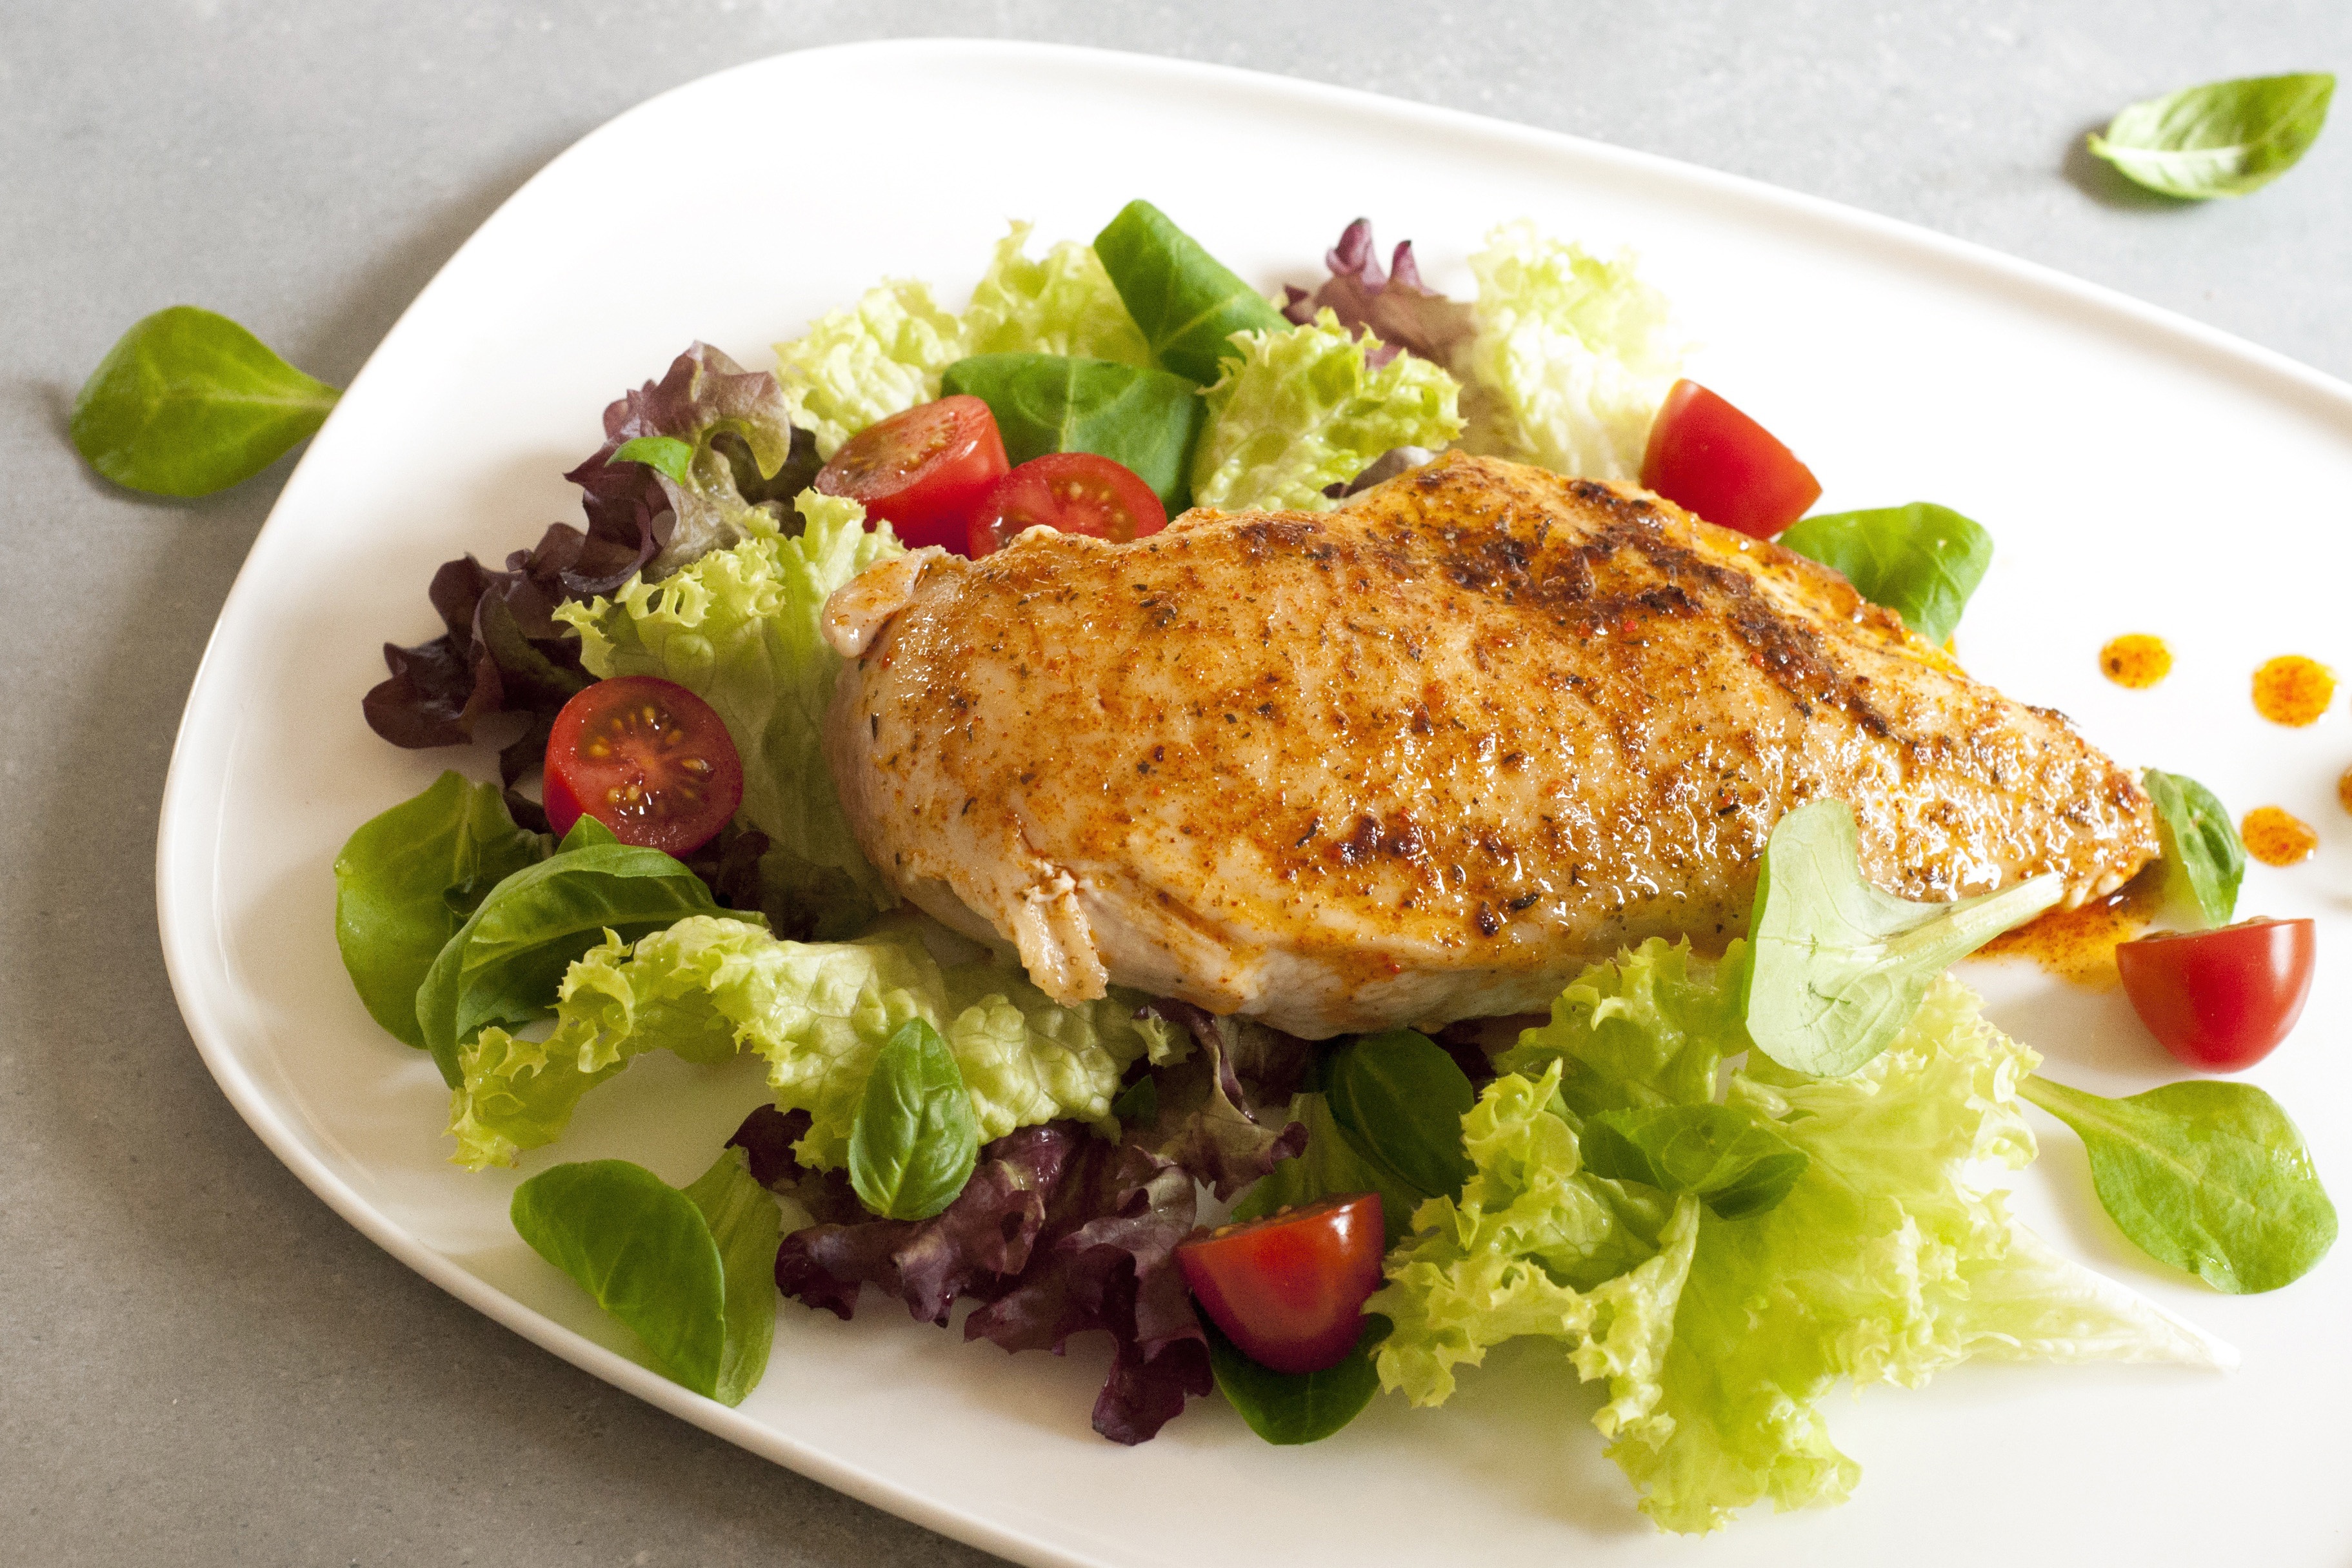
dish, food, cuisine, ingredient, garnish, produce, meat, recipe, salad, la carte food, chicken breast, vegetarian food, lettuce, cruciferous vegetables, vegetable, chicken meat, fish, spinach salad, leaf vegetable, lunch, meat chop, Lemon chicken